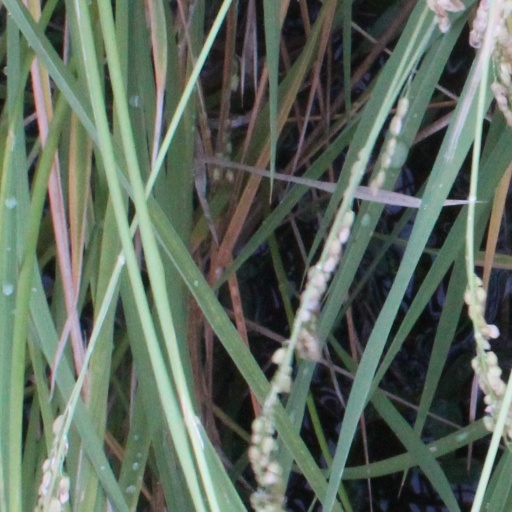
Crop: rice